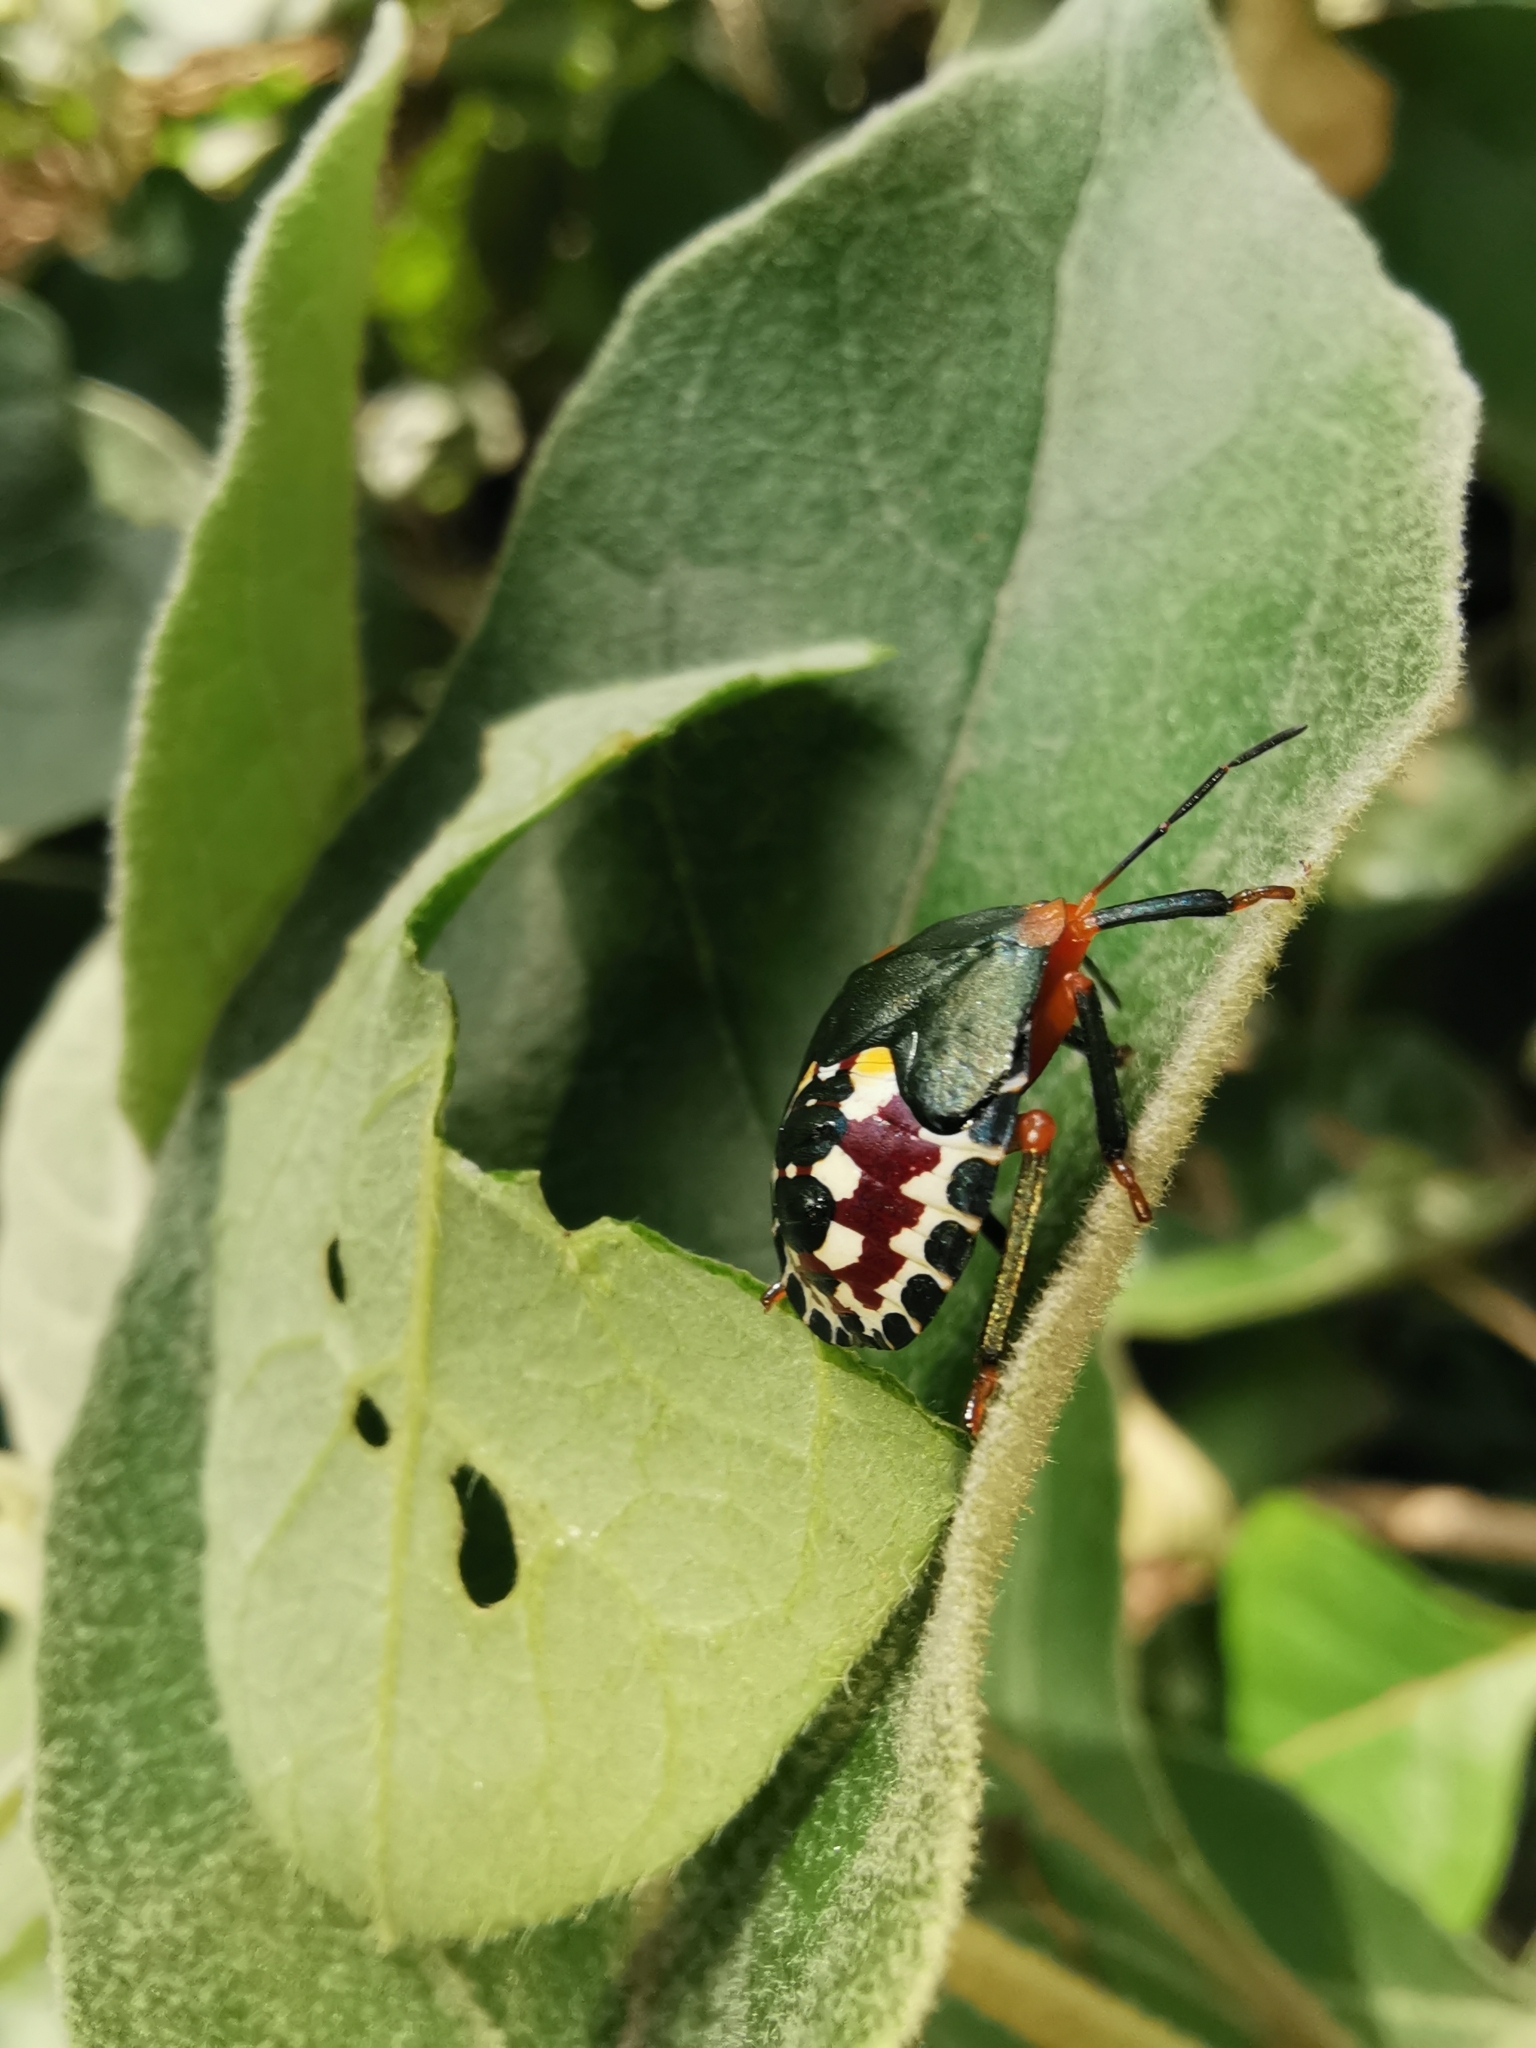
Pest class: stink_bug